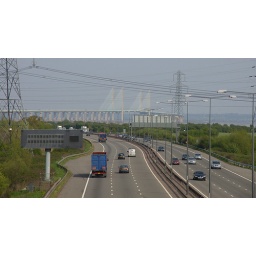
The M5 and Second Severn crossing, viewed from a road bridge over the carriageway just east of the toll booths.